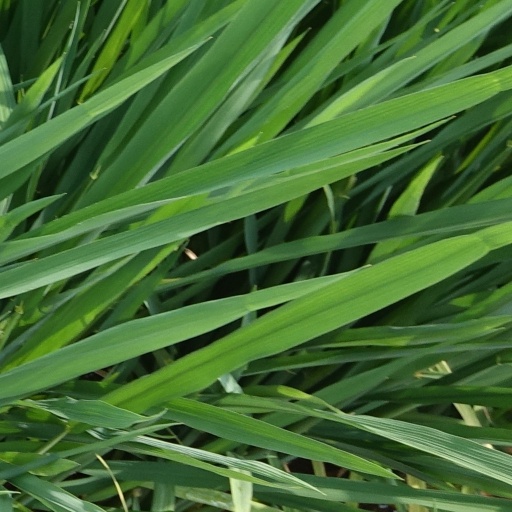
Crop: rice